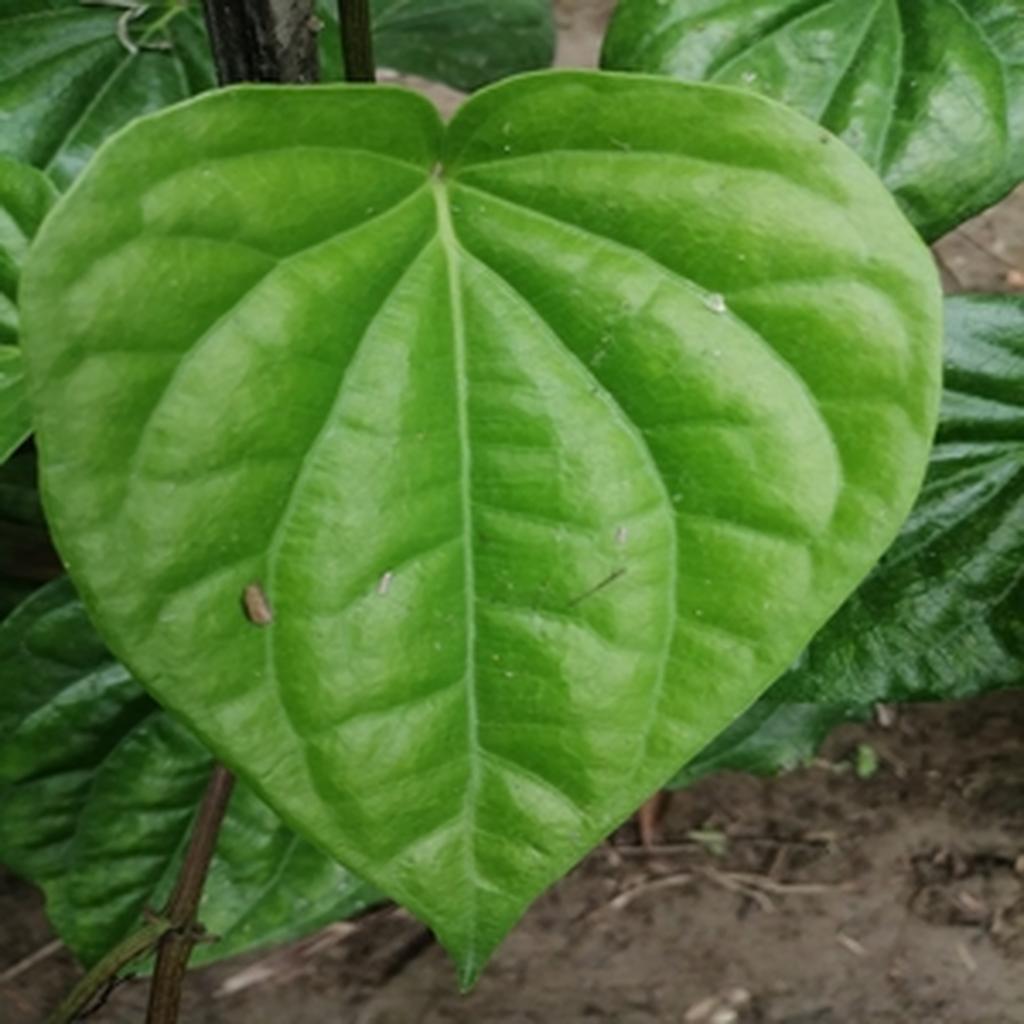
Label: Healthy_Leaf